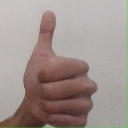
अक्षर: थ